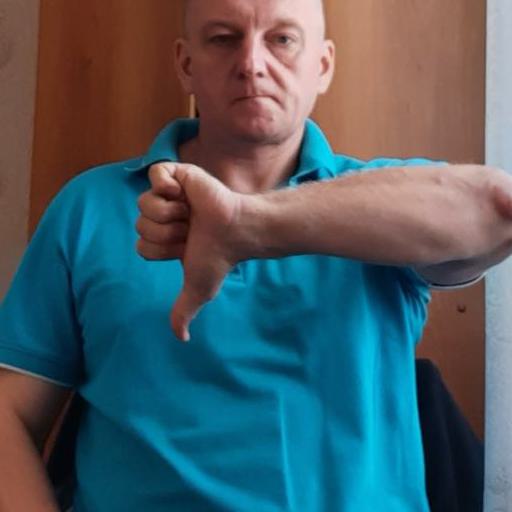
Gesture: dislike